Heian Palace

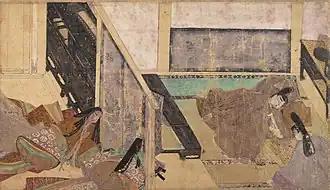
Four figures in a well-appointed room

The , or Inner Palace, was located to the north-east of the somewhat to the east of the central north-south axis of the Greater Palace. Its central feature was the Throne Hall. The encompassed the emperor's living quarters and the pavilions of the imperial consorts and ladies-in-waiting (collectively, the ). It was enclosed within two sets of walls. In addition to the itself, the outer walls enclosed some household offices, storage areas, and the —a walled area of Shinto buildings associated with the emperor's religious functions, situated to the west of the itself, at the geographic centre of the Greater Palace. The formal entrance to the larger enclosure was the gate , located directly south of the Dairi.